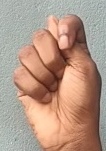
ASL sign: T